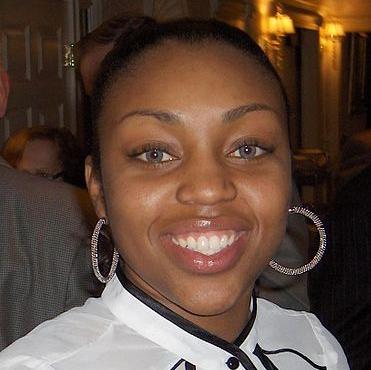
Age: 22